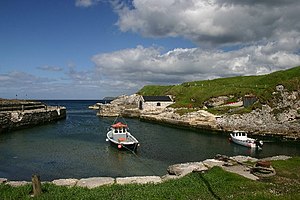
Verden i A Song of Ice and Fire / Westeros / Jernøerne / Pyke
Havnen i Ballintoy i Nordirland blev brugt til at filme scener i havnen i Pyke.
Den fiktive verden i A Song of Ice and Fire-serien skrevet af George R. R. Martin foregå på flere kontinenter, der tilsammen er kendt som Den Kendte Verden.